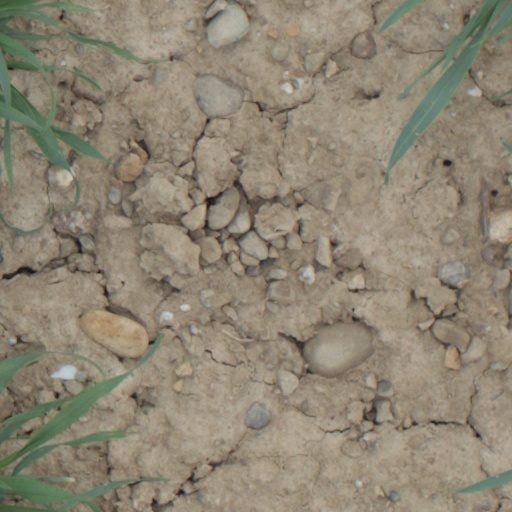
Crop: wheat